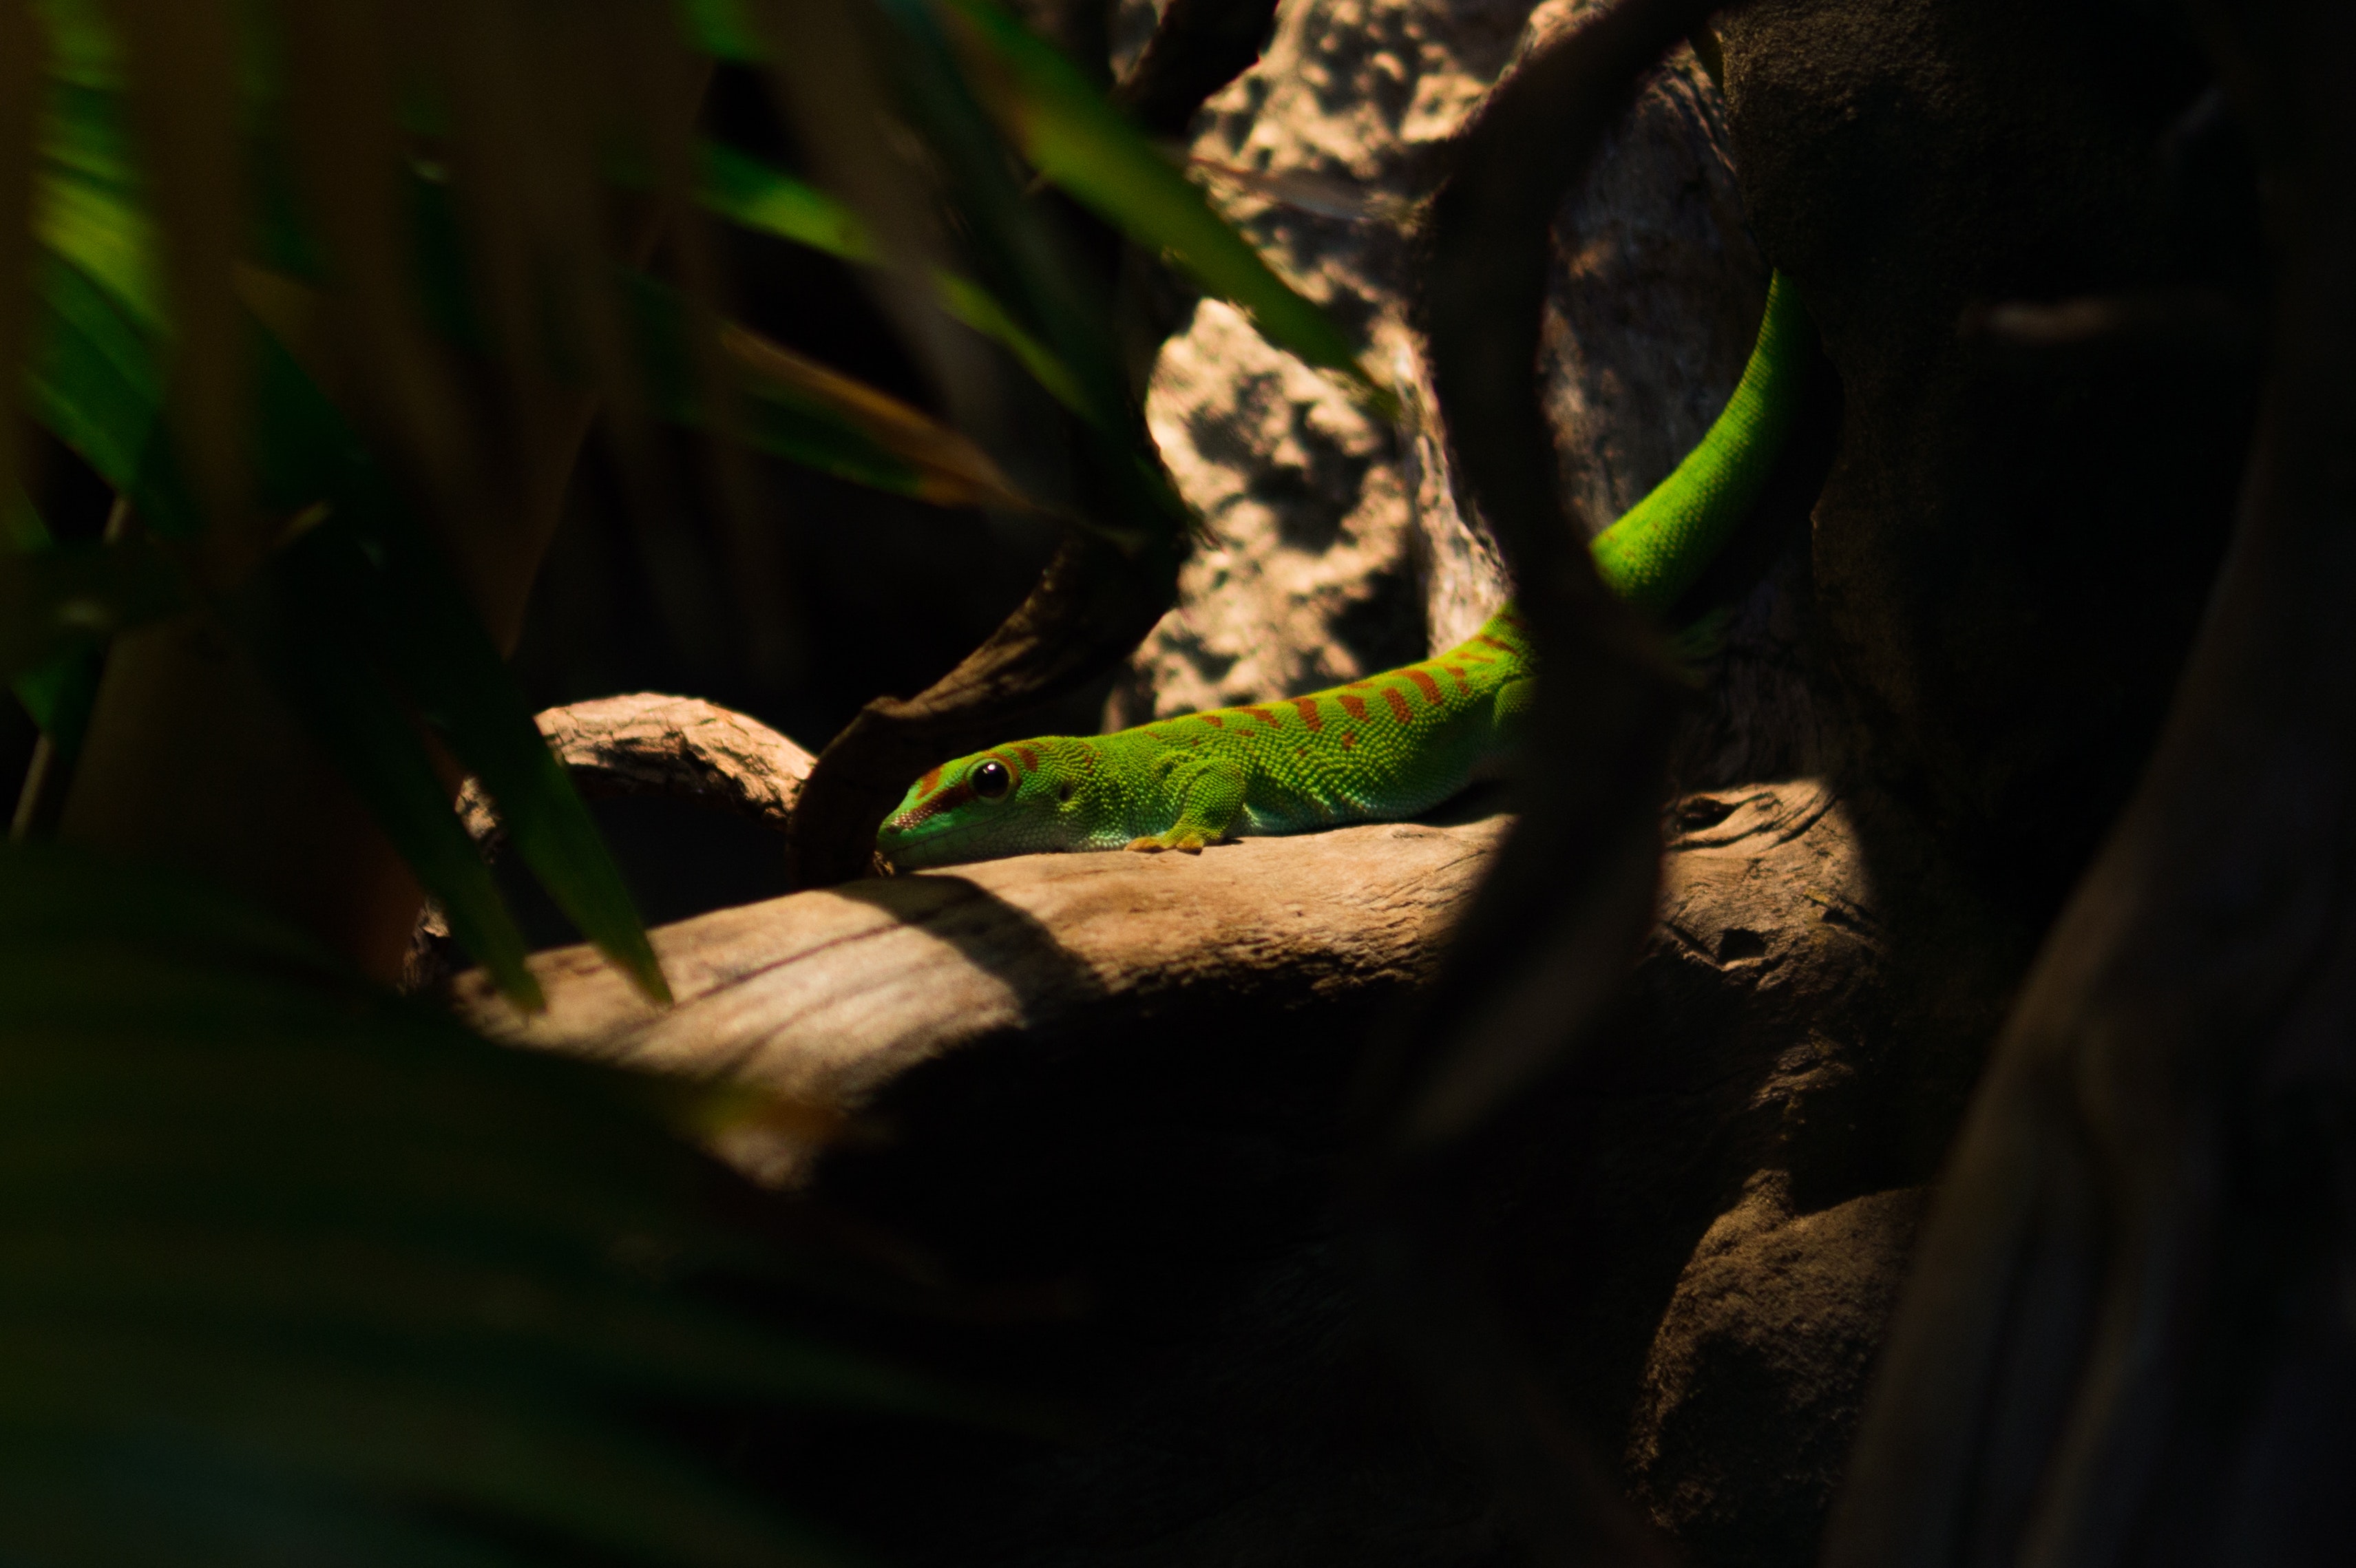
green, leaf, reptile, organism, tree, scaled reptile, wildlife, plant, wood, jungle, gecko, forest, lizard, rainforest, aquarium